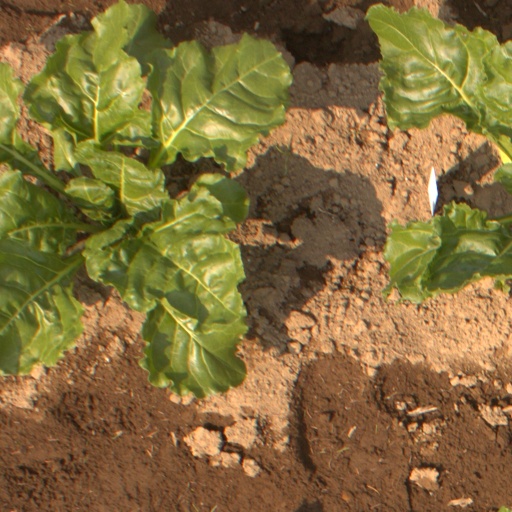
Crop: sugar beet